Pacifism in Germany

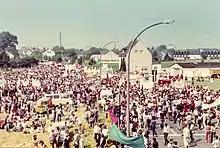
Bonn demonstration, 10 October 1981

Pacifism in Germany has been subject to significant fluctuations in influence and popular support since the country's unification. Initially a small movement in Imperial Germany, the German Peace Society, founded in 1892, struggled against a prevailing culture of militarism and expansion. Pacifism remained limited during World War I due to strong pro-war sentiment and government censorship, though women's groups notably opposed the conflict. The movement was virtually non-existent and suppressed under the Nazi regime, led by Adolf Hitler, which championed a pro-war ideology.